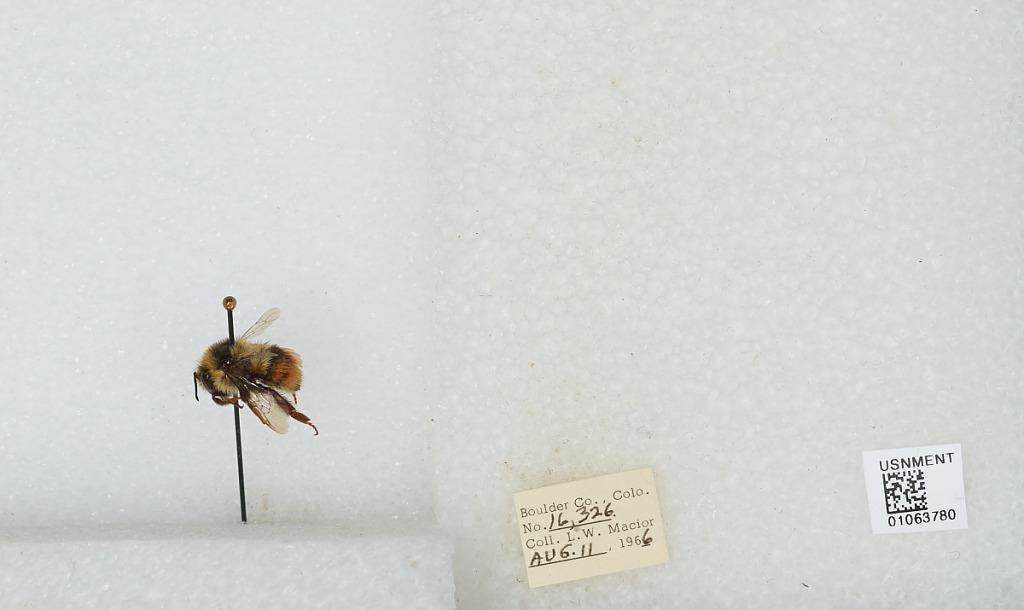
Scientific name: Bombus (Pyrobombus) bifarius Cresson
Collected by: L. Macior
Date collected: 1966-8-11
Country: United States
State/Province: Colorado
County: Boulder
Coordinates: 40.0017, -105.308